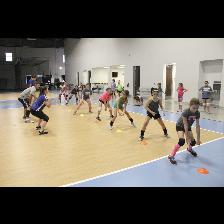
Label: Human